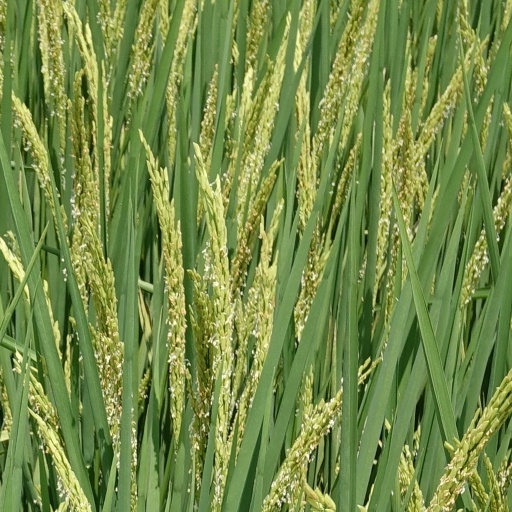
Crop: rice